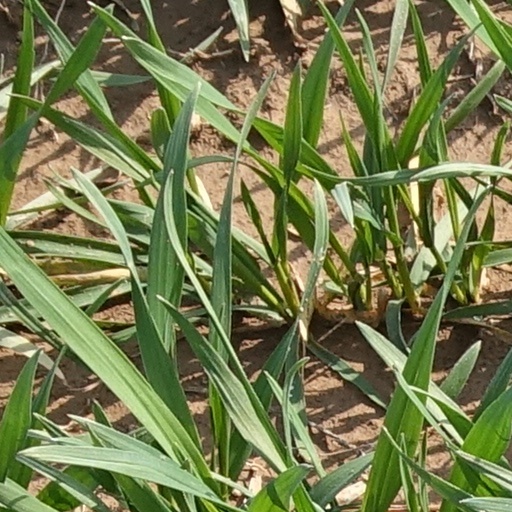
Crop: wheat